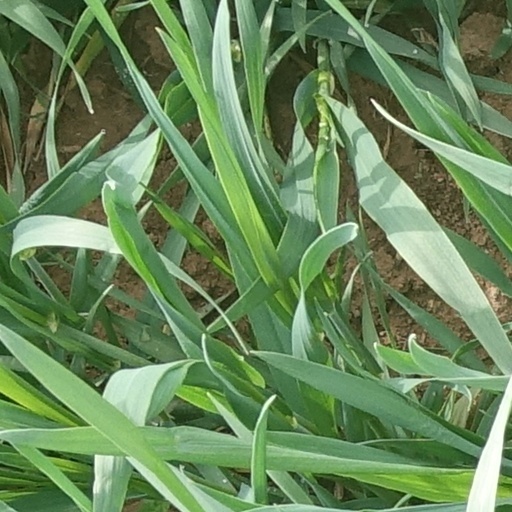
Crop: wheat